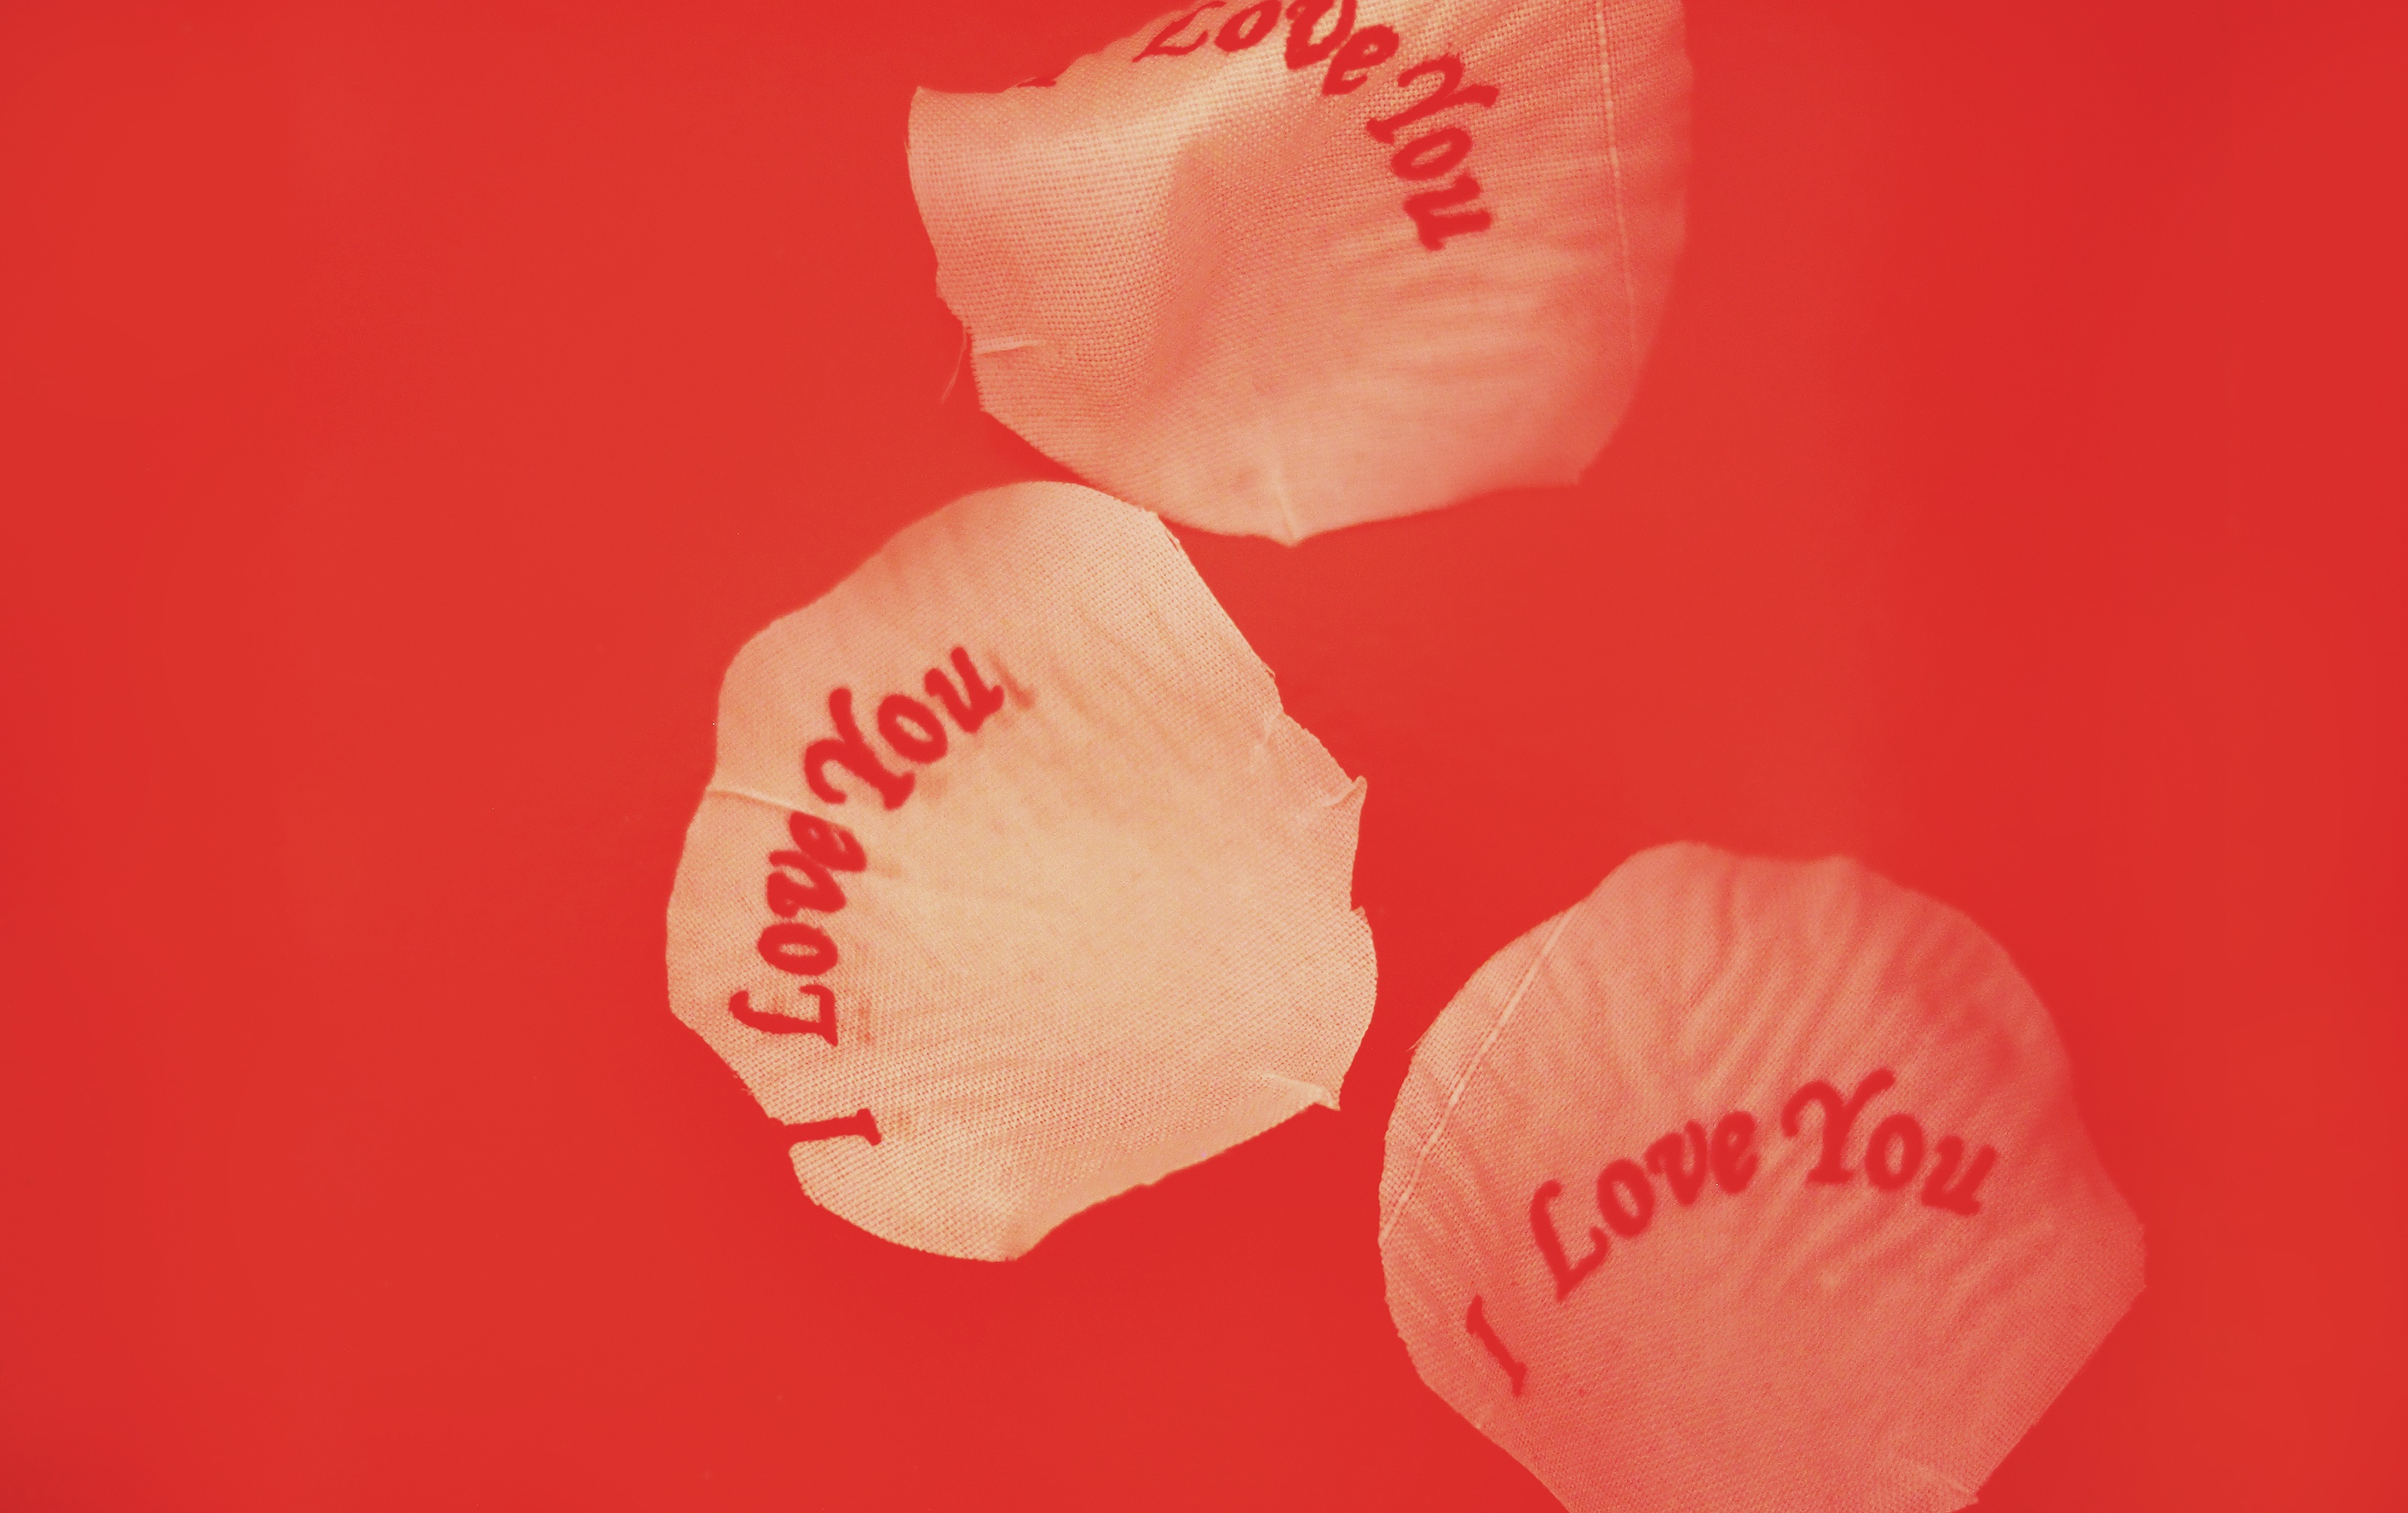
plant, flower, petal, love, heart, red, color, pink, close up, organ, poppy, emotion, macro photography, valentine's day, flowering plant, land plant